Religion in Romania

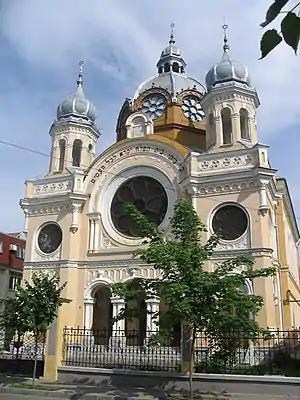
The Status Quo Synagogue in Târgu Mureș.

Although the number of adherents of Islam is relatively small, Islam enjoys a 700-year tradition in Romania particularly in Northern Dobruja, a region on the Black Sea coast which was part of the Ottoman Empire for almost five centuries (ca. 1420–1878). According to the 2011 census, 64,337 people, approx. 0.3% of the total population, indicated that their religion was Islam. The majority of the Romanian Muslims belong to the Sunni Islam.